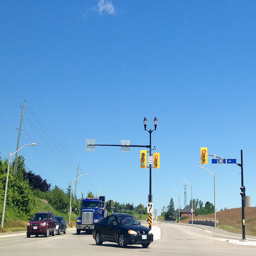
A car making a left turn on a green arrow
Car making a turn through the intersection ahead of other vehicles
Multiple cars and truck passing under traffic lights on a road.
Some traffic signals on a wide street with vehicles.
Vehicles at roadway intersection on clear sunny day.